Scarlet (cloth)

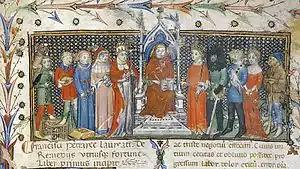
Illustration of social classes, italy, c. 1400. It would be characteristic that the king (right of centre) and bishop (left of centre) were dressed in scarlet.

Scarlet was a type of fine and expensive woollen cloth common in Medieval Europe. In the assessment of John Munro, 'the medieval "scarlet" was therefore a very high-priced, luxury, woollen broadcloth, invariably woven from the finest English wools, and always dyed with the red dye kermes, even if mixed with woad, and other dyestuffs. There is no evidence for the use of the term "scarlet" for any other textile, even though other textiles, especially silks, were also dyed with kermes.'